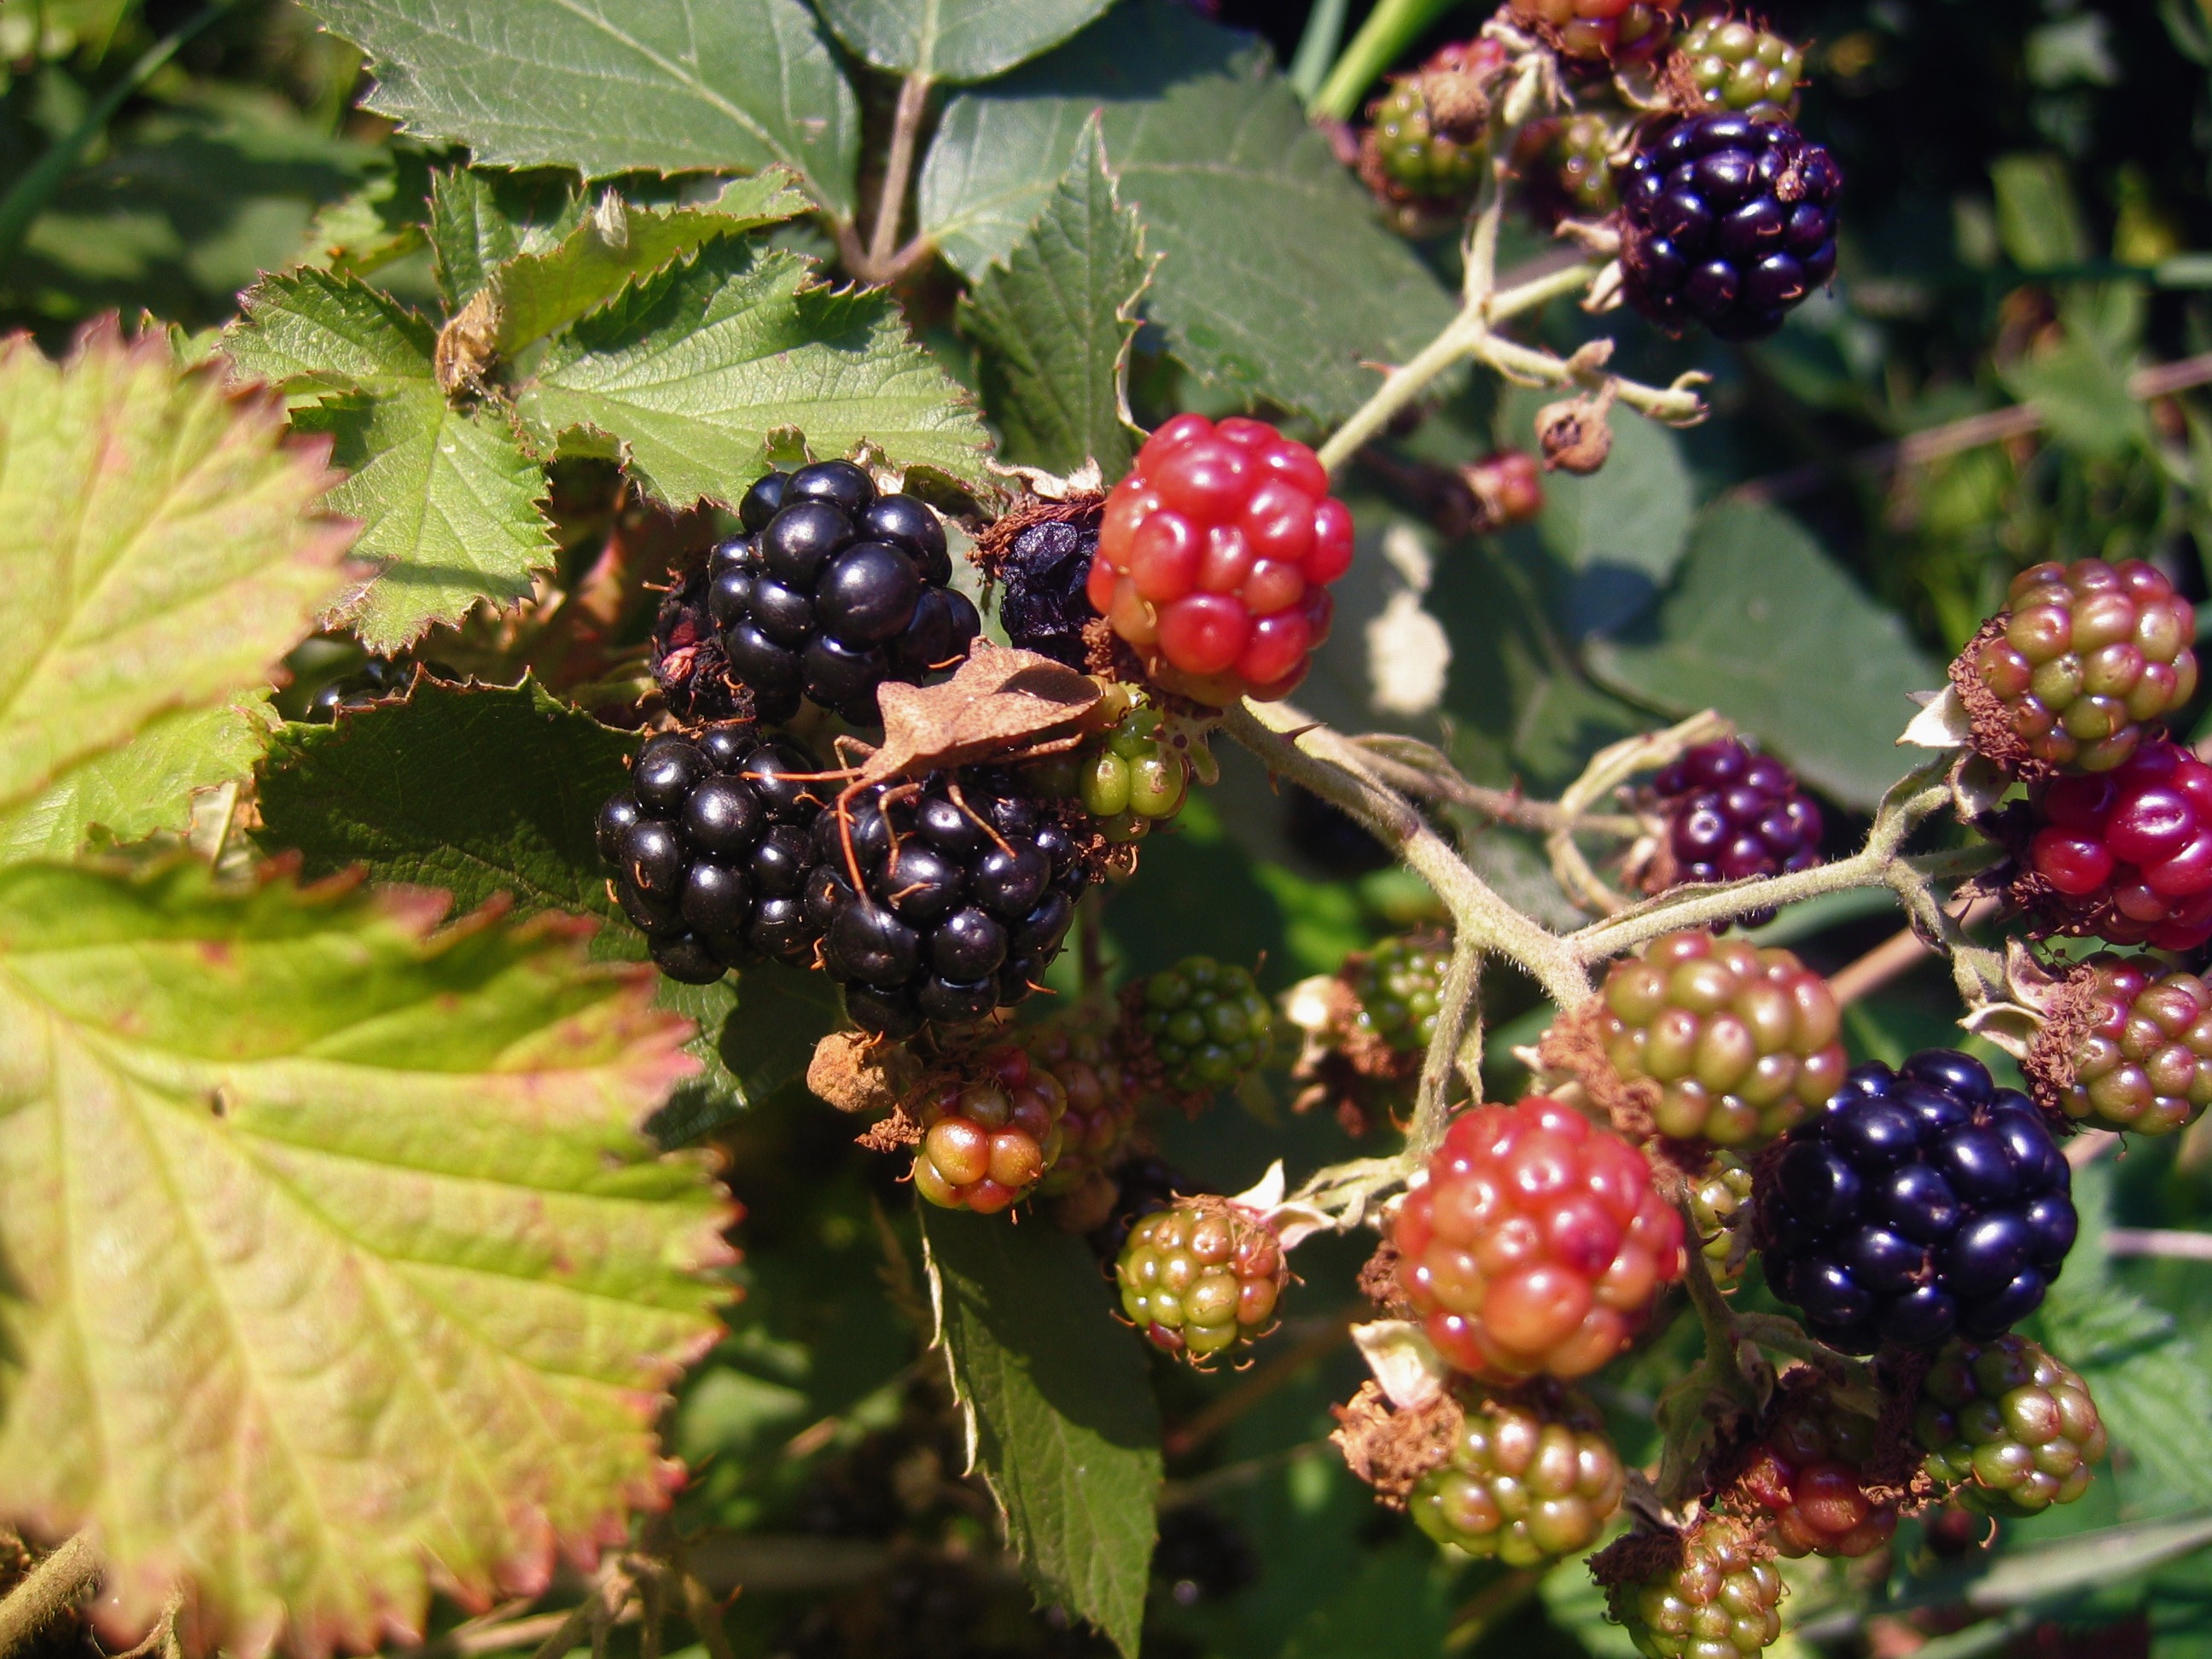
plant, fruit, berry, flower, food, produce, black, blackberry, leaves, berries, shrub, fruits, bramble, immature, blackberries, semi mature, flowering plant, currant, land plant, zante currant, chinese hawthorn, dewberry, boysenberry, loganberry, wine raspberry